History of Hydro-Québec

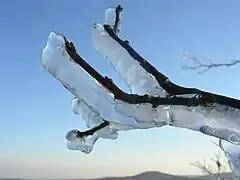
The North American ice storm of January 1998 left 1.4 million Hydro-Québec customers in the dark for up to five weeks.

Hydro-Québec and the Bourassa government had a much harder time circumventing the next hurdle in northern Quebec. Robert Bourassa was re-elected in late 1985 after a 9-year hiatus. Shortly after taking office he announced yet another hydro development in the James Bay area. The C$12.6 billion "Great Whale Project" involved the construction of three new generating stations with a combined capacity of 3,160 megawatts. It was to produce 16.3 terawatt-hours of energy each year by the time it was completed in 1998–1999.